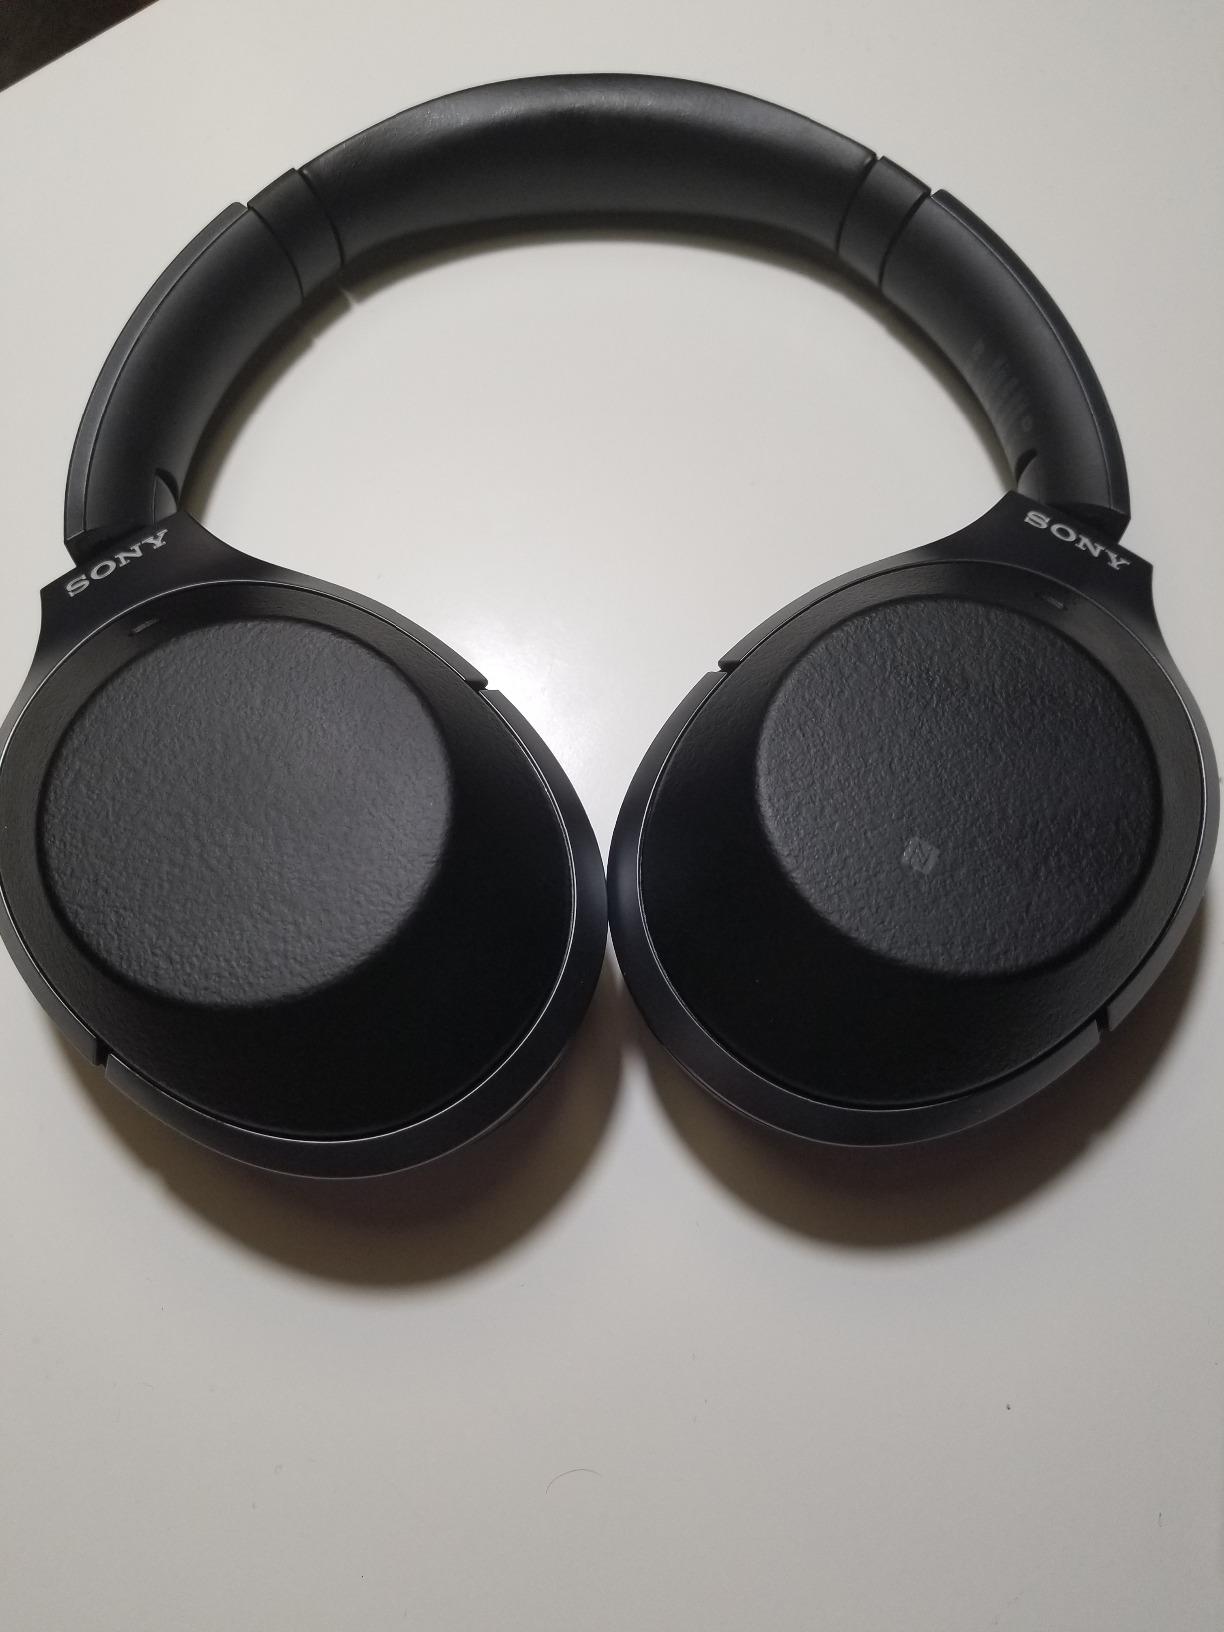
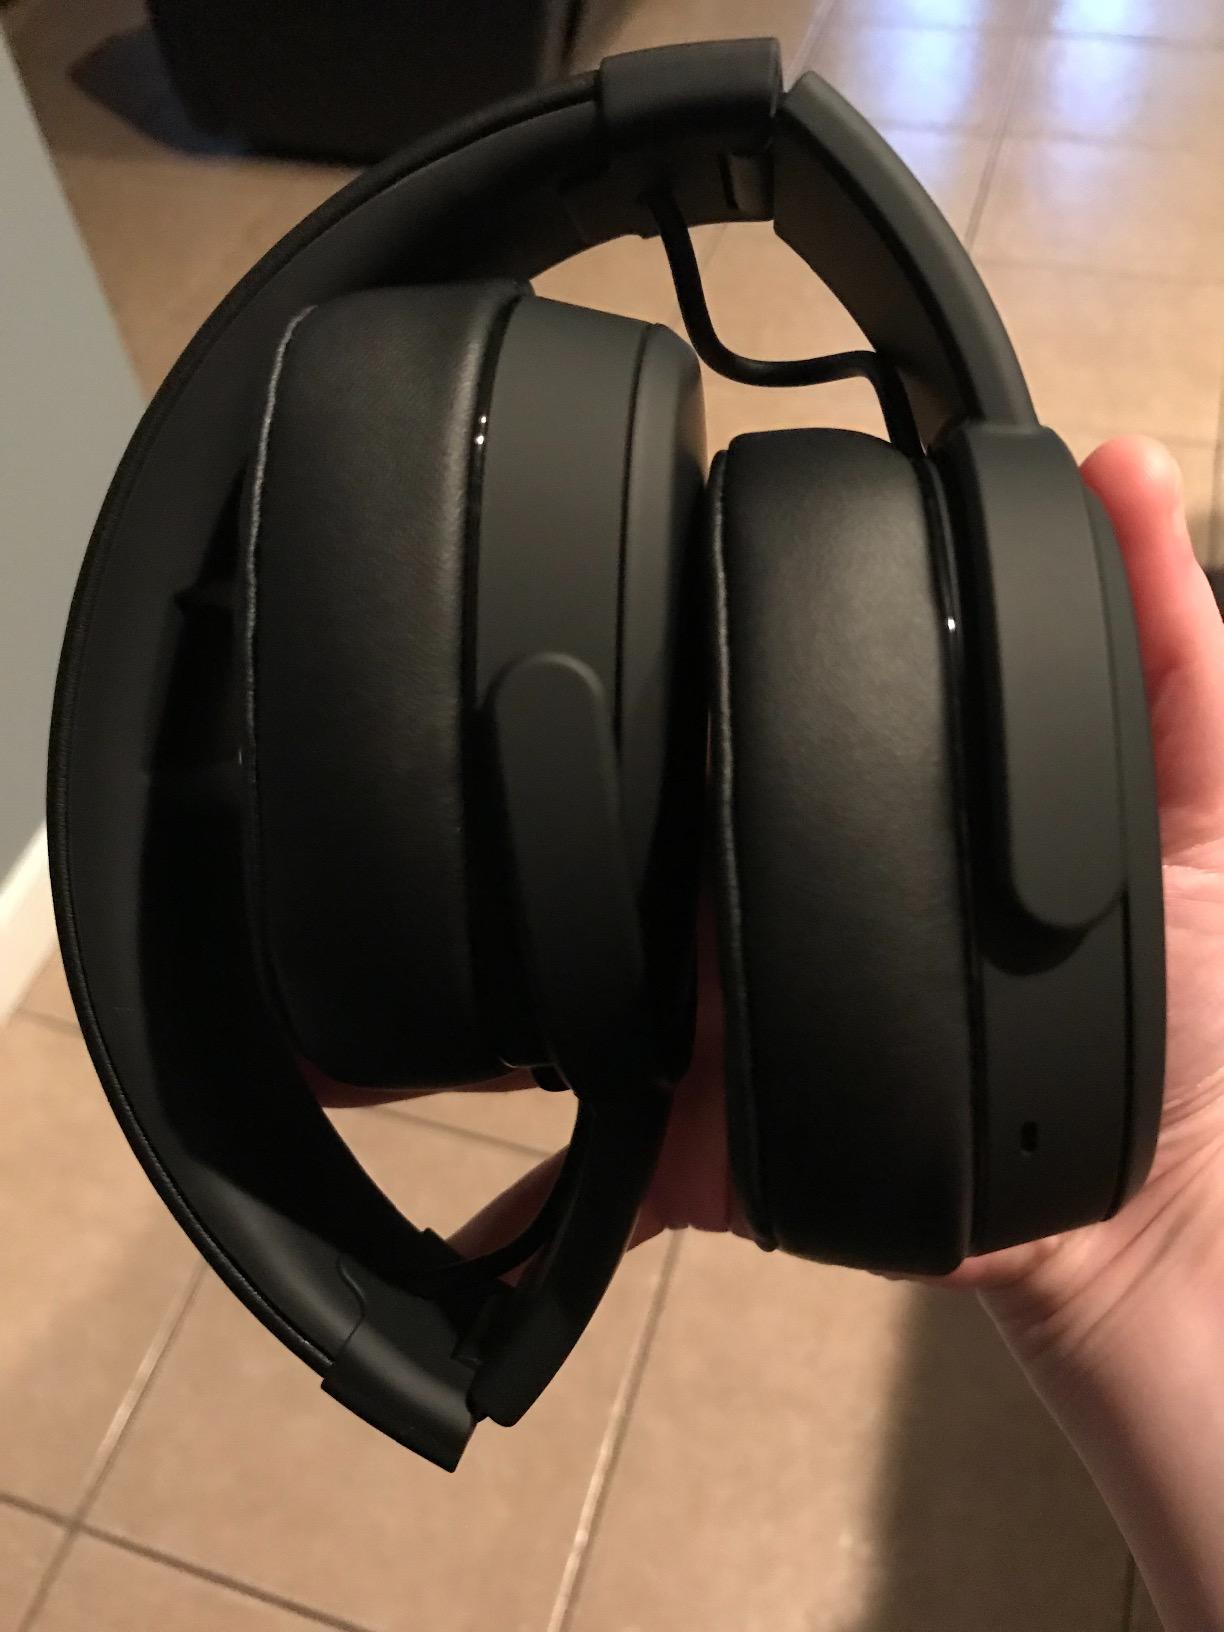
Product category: headphones
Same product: no